Places of worship in Burnley

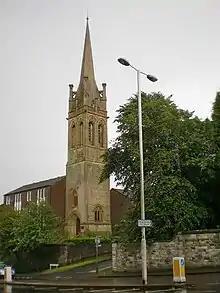
Church spire of the former Manchester Road Wesleyan Methodist Church

St Catherine’s Church, on Todmorden Road, was founded in 1899. It does not have a graveyard. The parish priest is Father Roger Parker SSC. In 1895 the new church was planned to be called St Alban's, but when it opened in 1897 its name changed to St Catherine's.